Blue Island (2022 film)

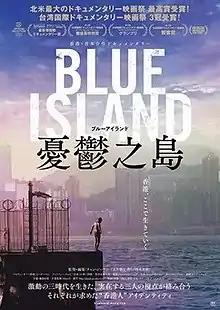
Japanese promotional poster

Blue Island is a 2022 Hong Kong documentary film directed by Chan Tze-woon. It focuses on the 2019–2020 Hong Kong protests. The film won the Best International Feature Documentary Award at the 2022 Hot Docs Festival.